Wetherbee House (Waltham, Massachusetts)

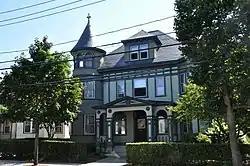

The Wetherbee House is a historic house at 357 Crescent Street in Waltham, Massachusetts. It was built in 1892 by Frank W. Wetherbee, who at the time was the foreman of the Dial Department of the Waltham Watch Factory, and is one of the city's most elaborate Queen Anne Victorians. The house was added to the National Register of Historic Places in 1989.